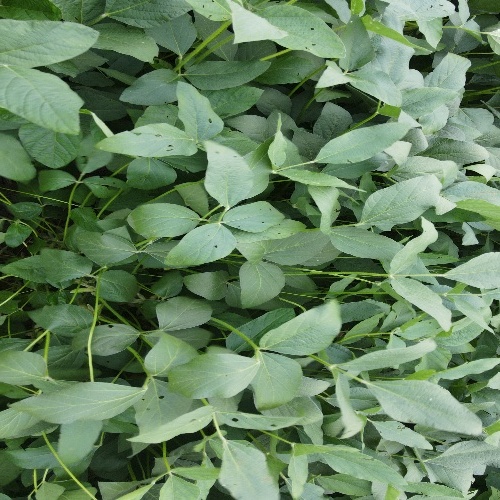
Label: Diabrotica_speciosa